French Directory

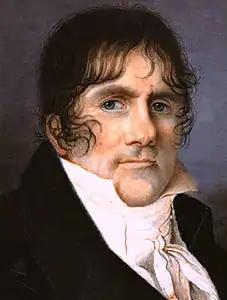
Paul Barras, who defended the government against attacks from the left and right

Meanwhile, the leaders of the still ruling National Convention tried to meet challenges from both neo-Jacobins on the left and royalists on the right. On 21 September 1794, the remains of Jean-Paul Marat, whose furious articles had promoted the Reign of Terror, were placed with great ceremony in the Panthéon, while on the same day, the moderate Convention member Merlin de Thionville described the Jacobins as "A hangout of outlaws" and the "knights of the guillotine". Young men known as Muscadins, largely from middle-class families, attacked the Jacobin and radical clubs. The new freedom of the press saw the appearance of a host of new newspapers and pamphlets from the left and the right, such as the royalist "L'Orateur du peuple" edited by Stanislas Fréron, an extreme Jacobin who had moved to the extreme right, and at the opposite end of the spectrum, the "Tribun du peuple", edited by Gracchus Babeuf, a former priest who advocated an early version of socialism. On 5 February 1795, the semi-official newspaper "Le Moniteur Universel" ("Le Moniteur") attacked Marat for encouraging the bloody extremes of the Reign of Terror. Marat's remains were removed from the Panthéon two days later. The surviving Girondin deputies, whose leaders had been executed during the Reign of Terror, were brought back into the Convention on 8 March 1795.